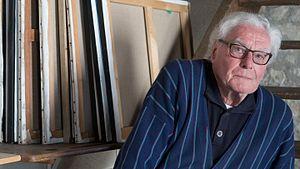
portrait
Maurice Brianchon est un peintre français, né le 11 janvier 1899 à Fresnay-sur-Sarthe et mort le 1ᵉʳ mars 1979 à Paris.
Jules Cavaillès ou Jean Jules Louis Cavaillès est un peintre et lithographe français né à Carmaux le 20 juin 1901 et mort à Épineuil le 29 janvier 1977. Il appartient au mouvement des peintres de la réalité poétique.
Pierre Jutand est un peintre français né le 27 décembre 1935 à Paris et mort le 21 mars 2019 à Cravant.